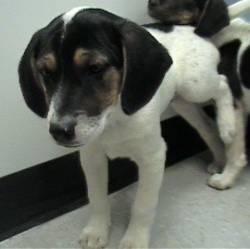
dog